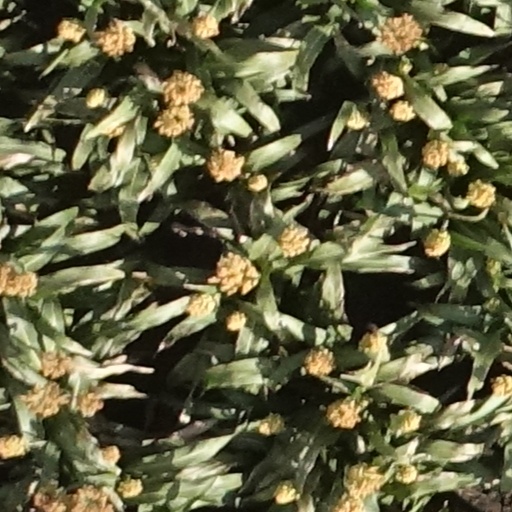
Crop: sorghum